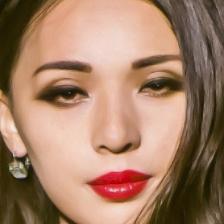
Label: faces